Honor system

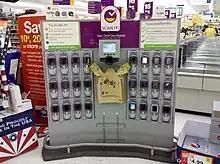
These handheld scanning devices allow customers to scan their own groceries while shopping. Such activity is not closely monitored by employees, and is therefore an honor system.

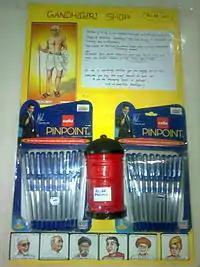
Example of the honor system at an unmanned Gandhigiri Shop in Mumbai, India

Some supermarket chains allow customers to scan their own groceries with handheld barcode readers while placing them in their own carts (see self-checkout). Customers can be randomly audited. While the system gives customers the ability to place groceries in their bags without paying, participating supermarkets have reported that this experimental system has not increased the amount of shoplifting.